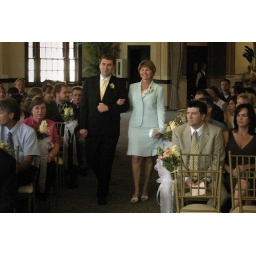
Becky in a blue dress, blue dress, blue dress. Becky with a blue dress on